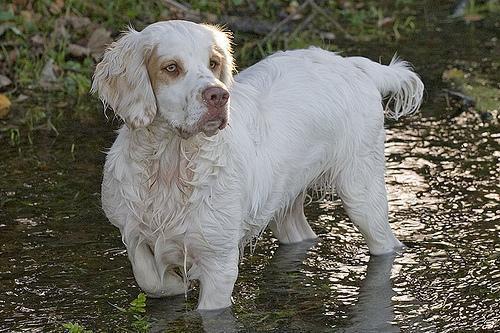
clumber